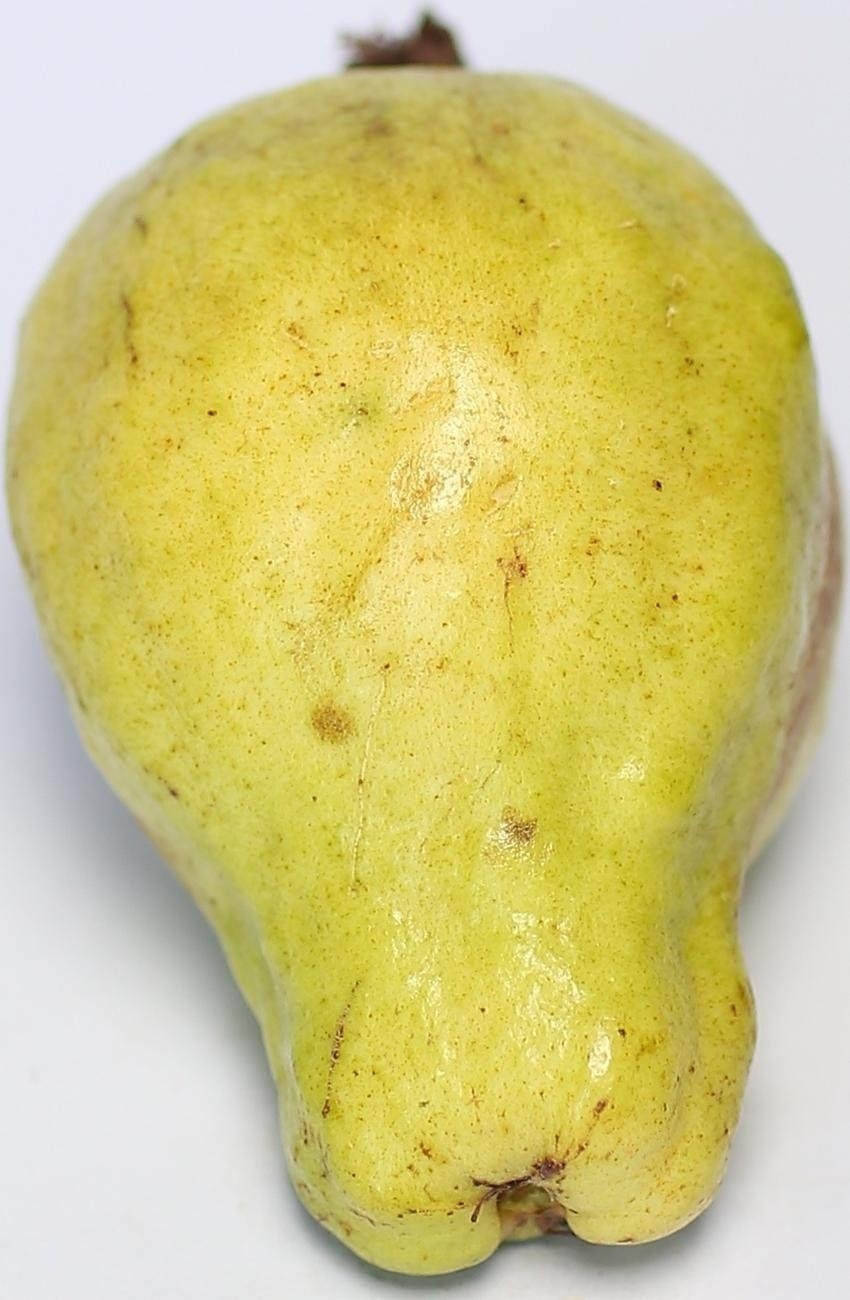
Maturity: mature-green
Variety: local-sindhi